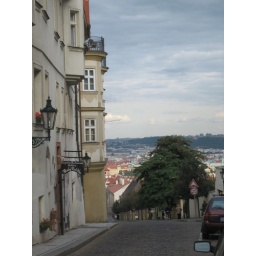
street in Prague's castle district